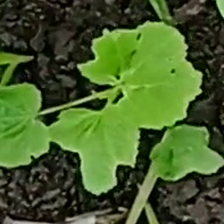
Weed species: Little_Mallow(Malva parviflora)